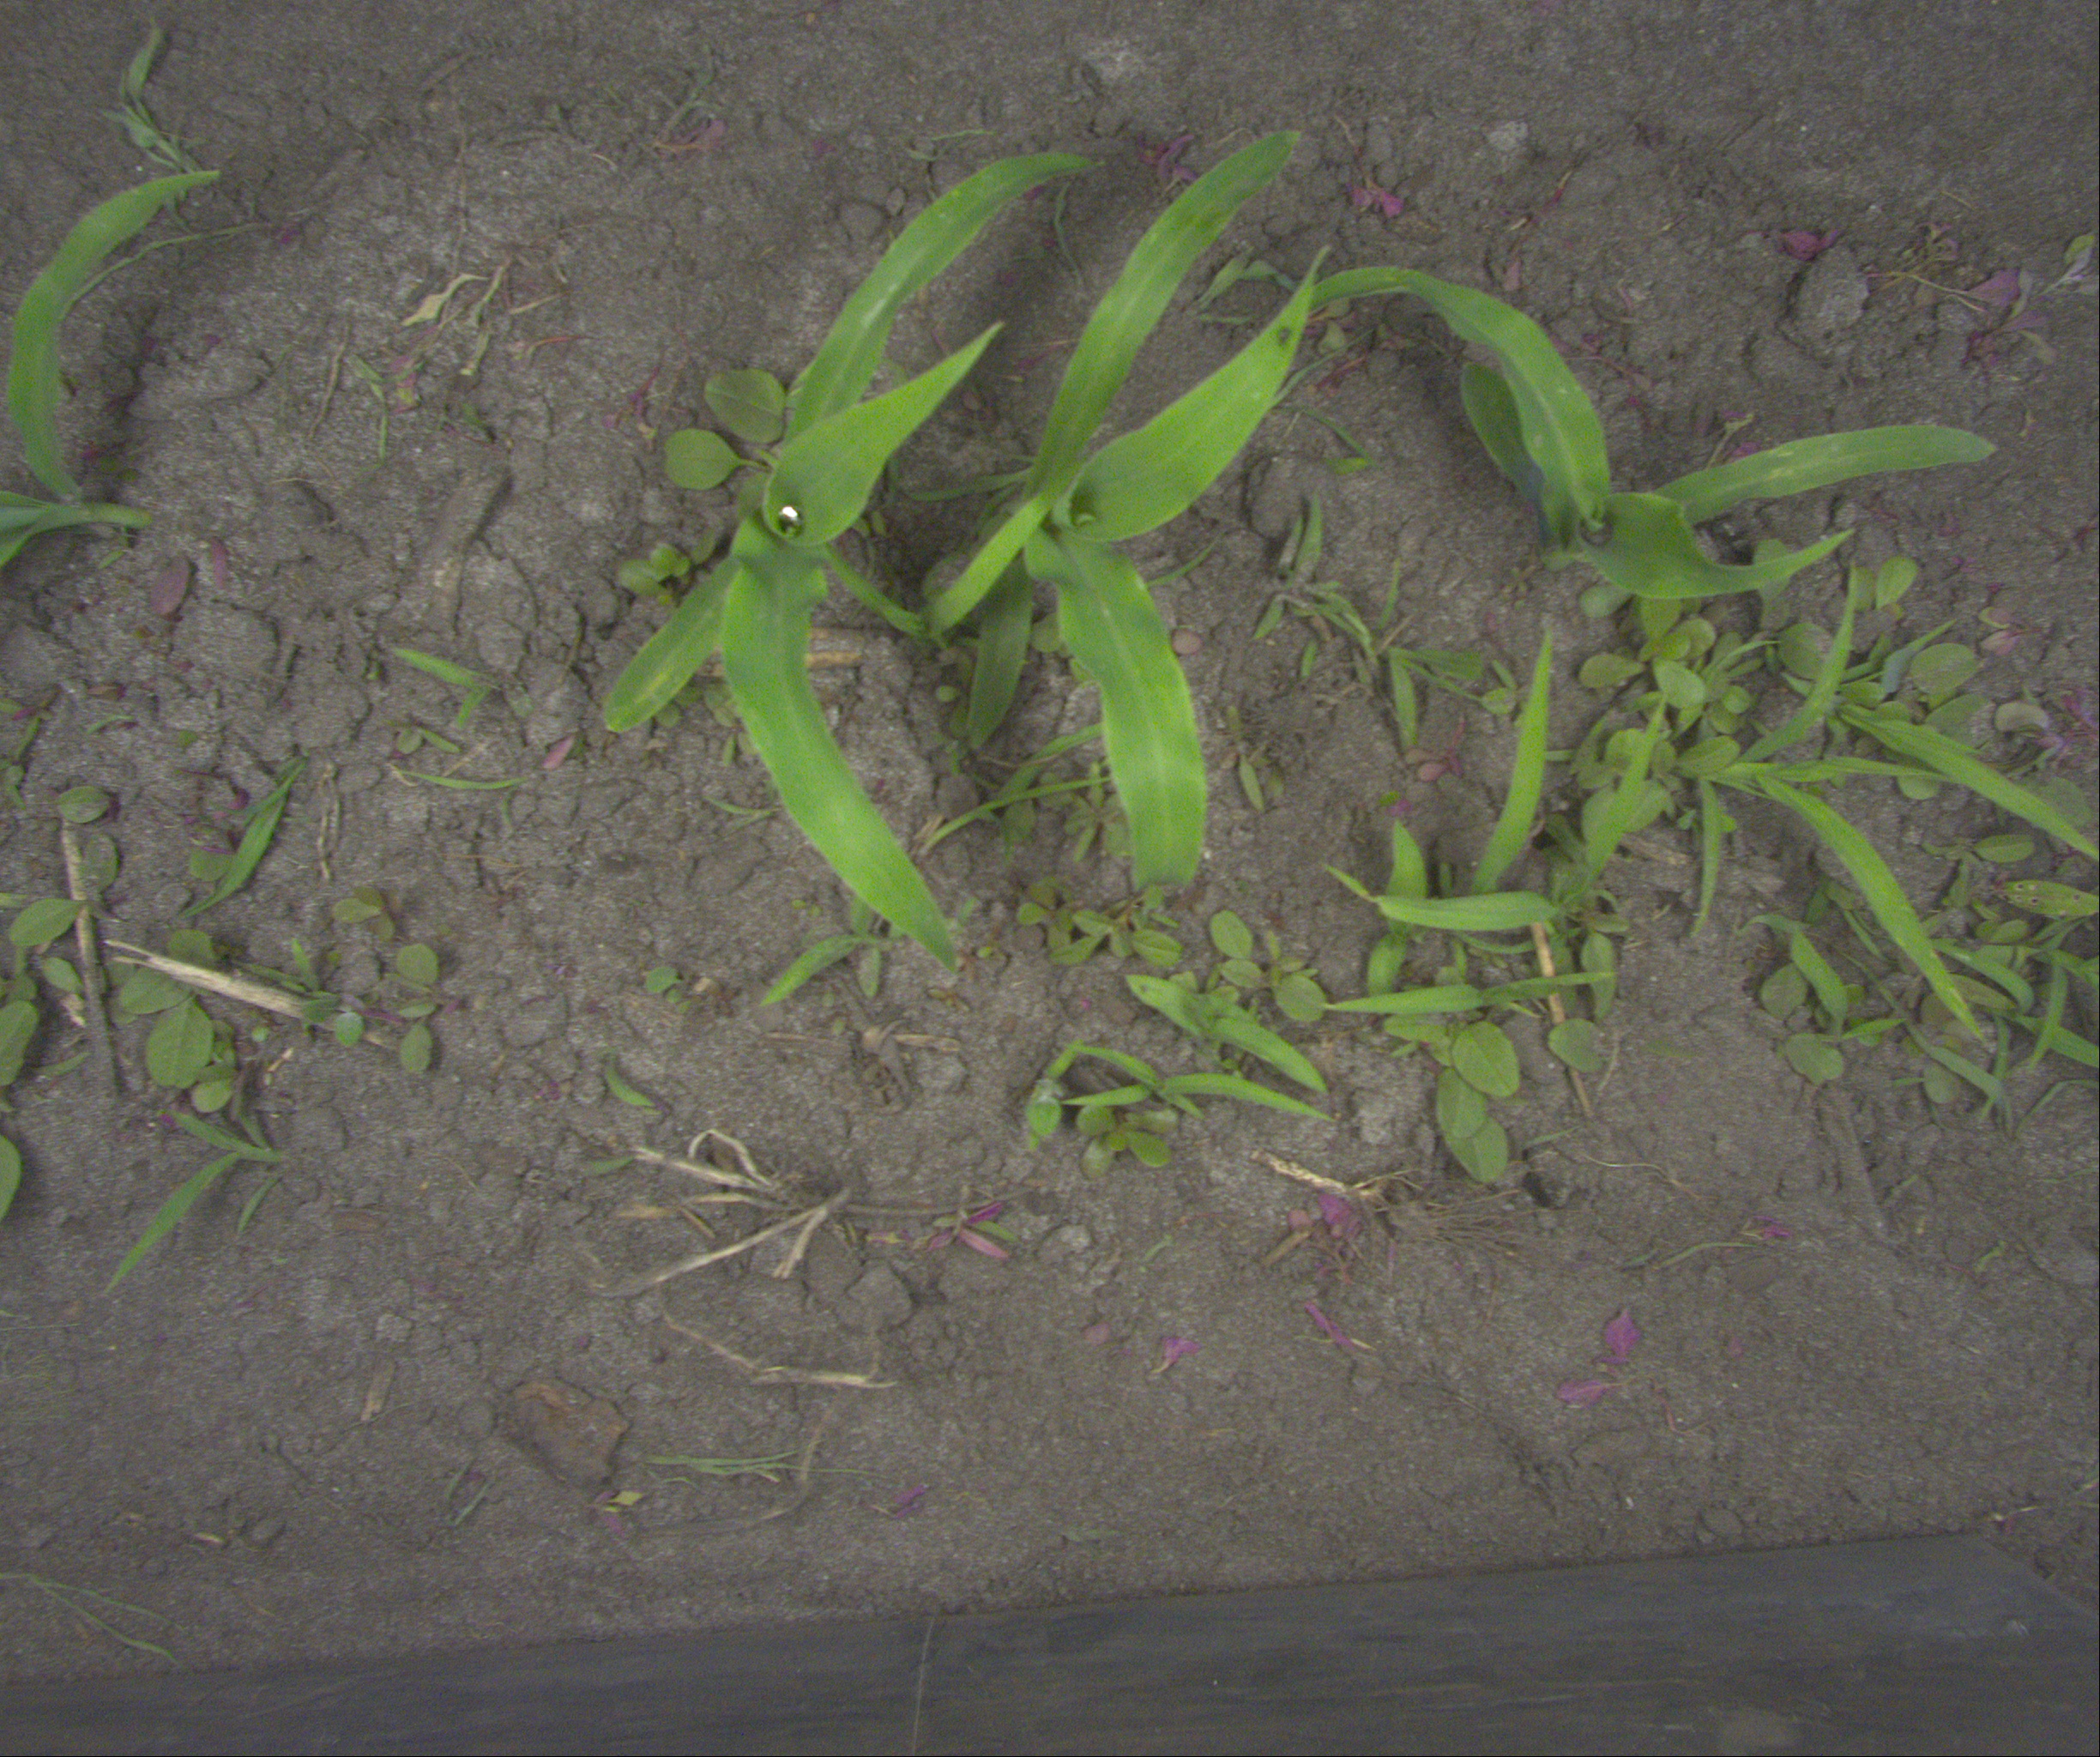
Crop: maize
Objects: maize, maize, maize, stem_maize, stem_maize, stem_maize, stem_maize